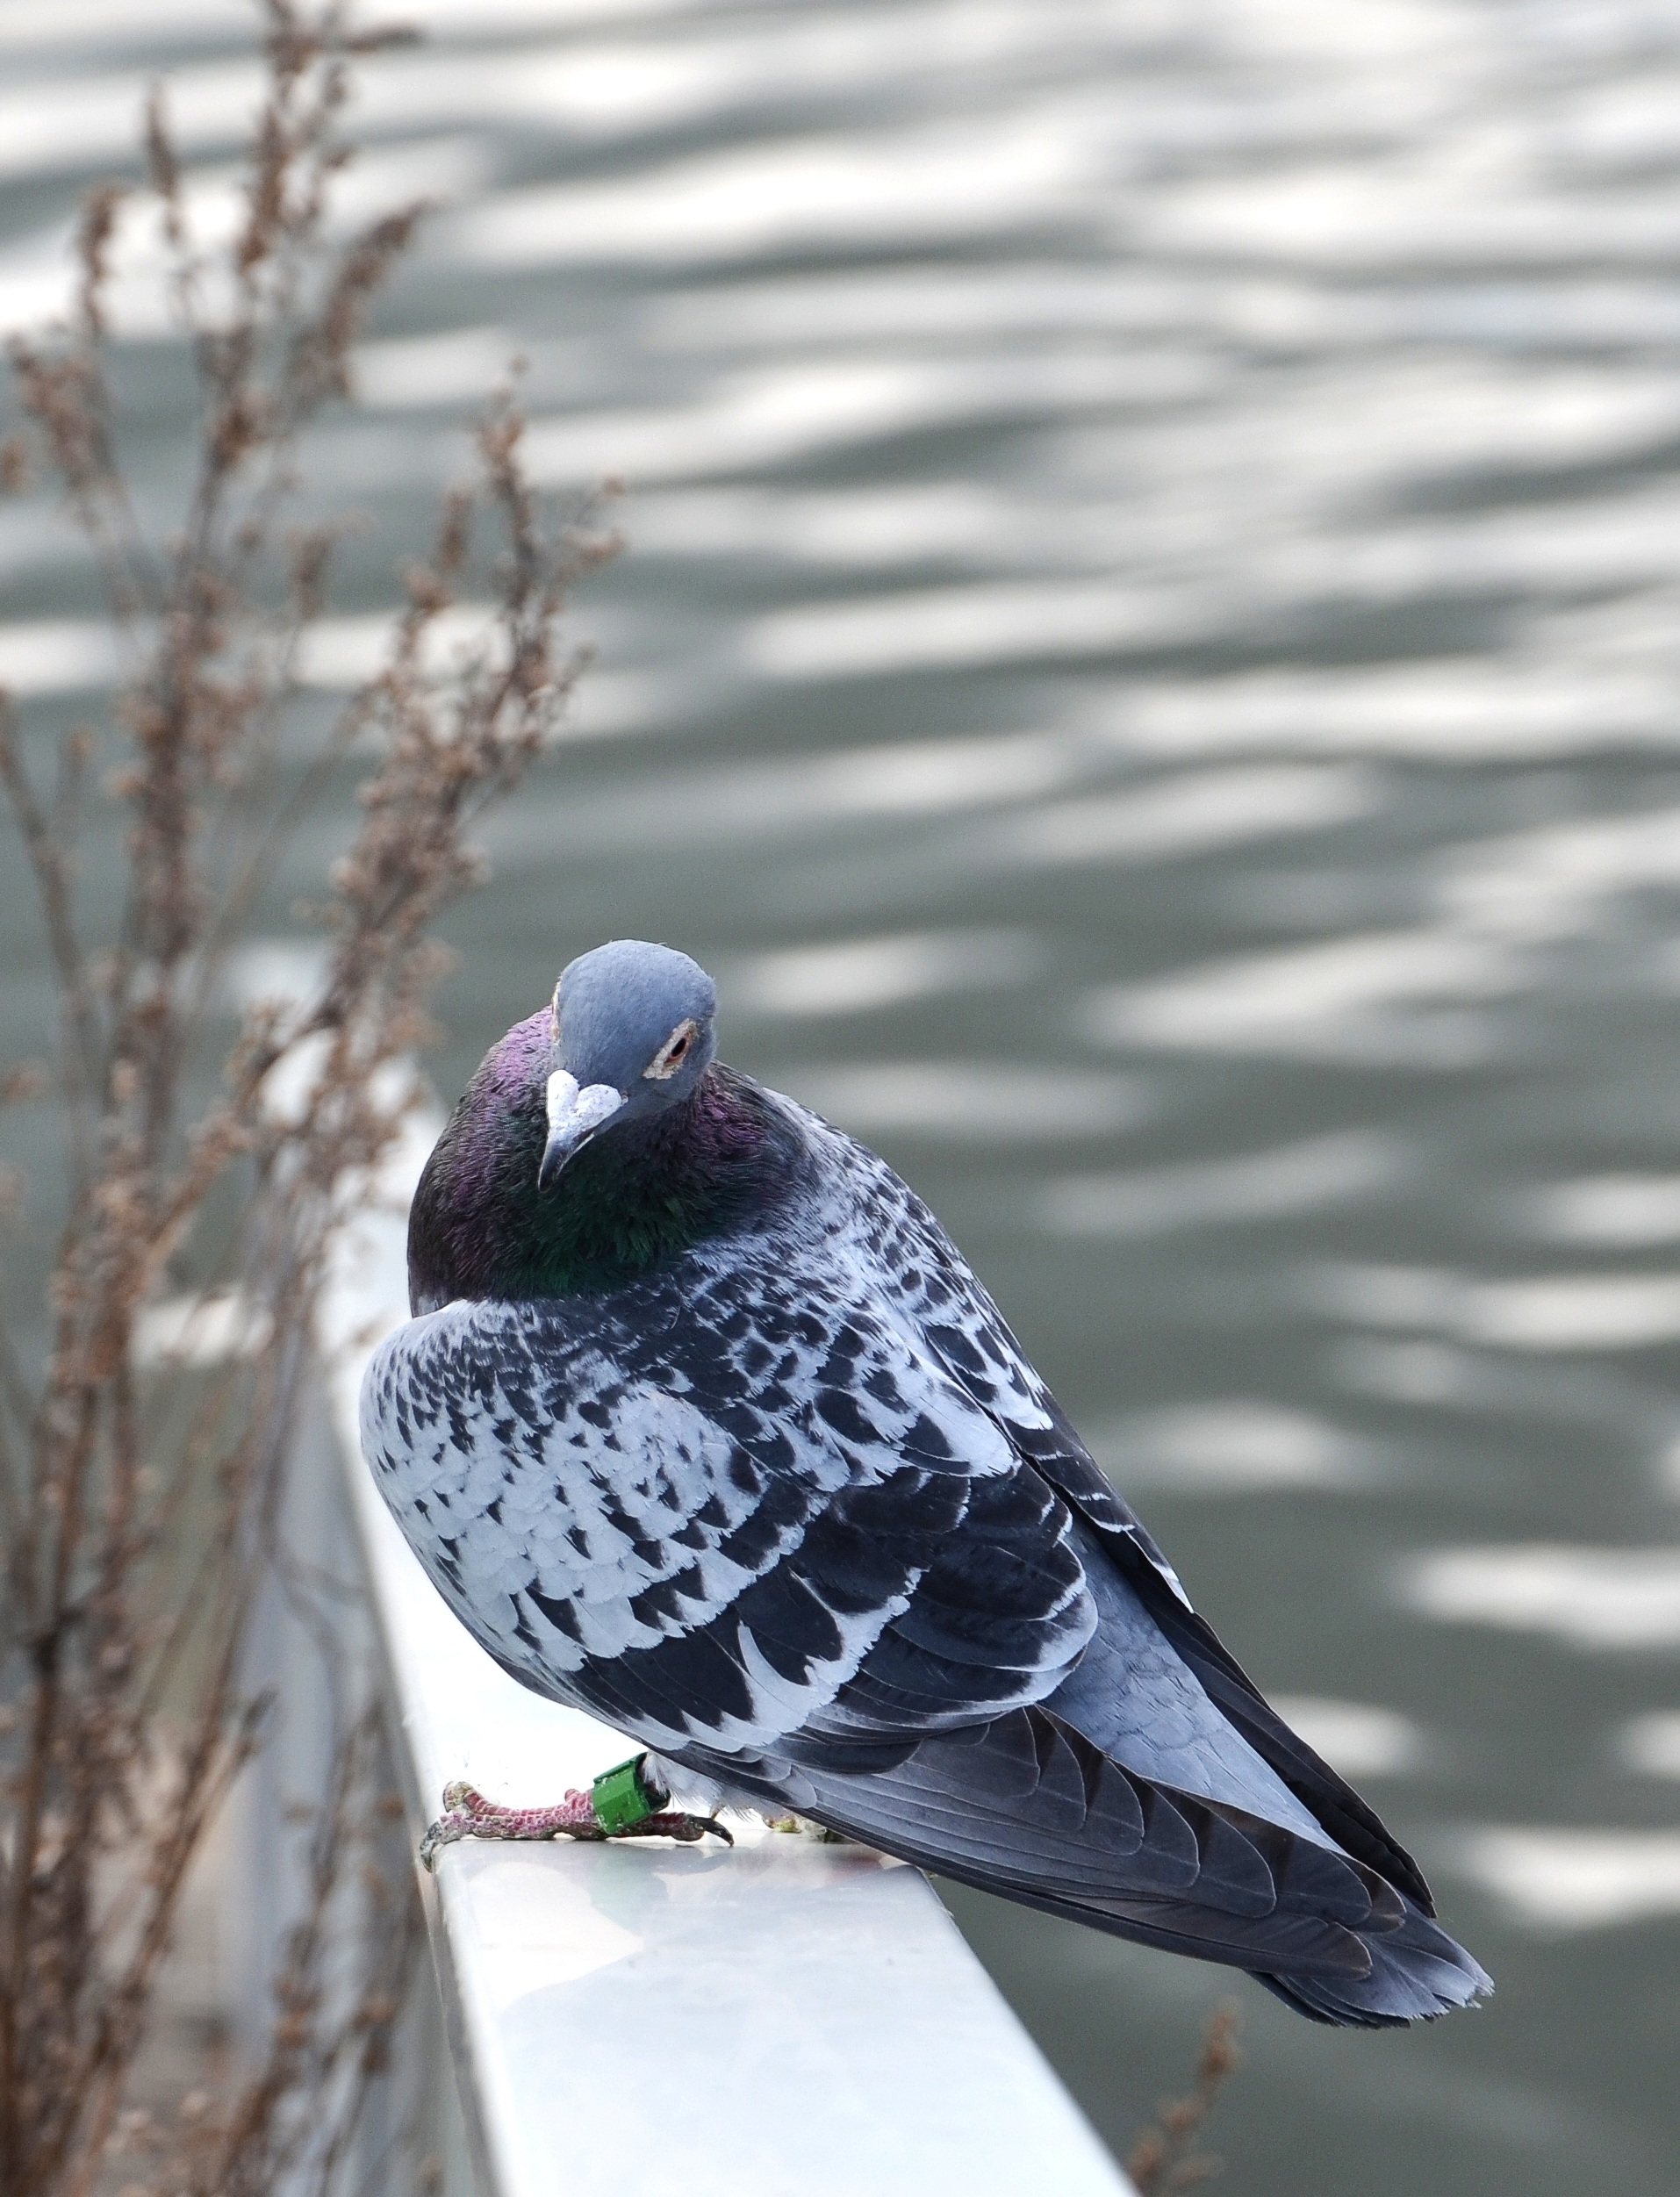
water, nature, bird, wing, animal, wildlife, beak, blue, fauna, dove, vertebrate, pinnate, pigeons and doves, stock dove, street deaf